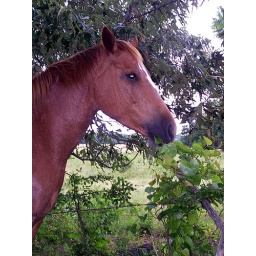
A horse i call buddy in the field next to my house.